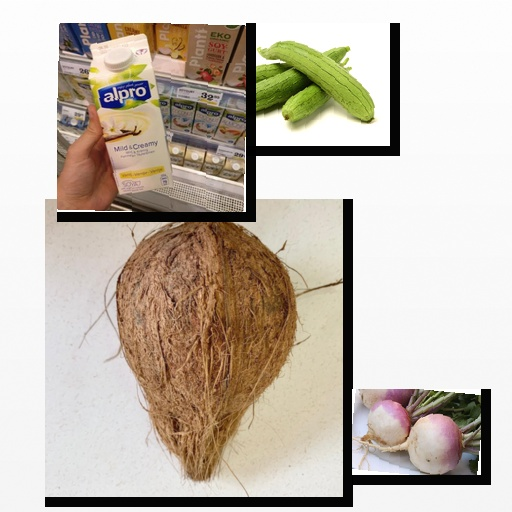
Food items: turnip, coconut, vanilla_soy_yogurt, ridge_gourd